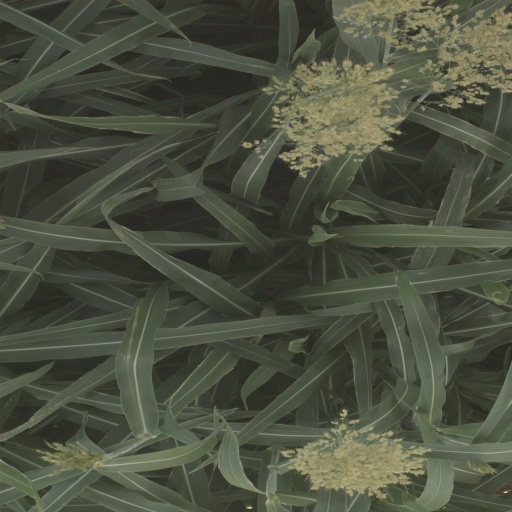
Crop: sorghum